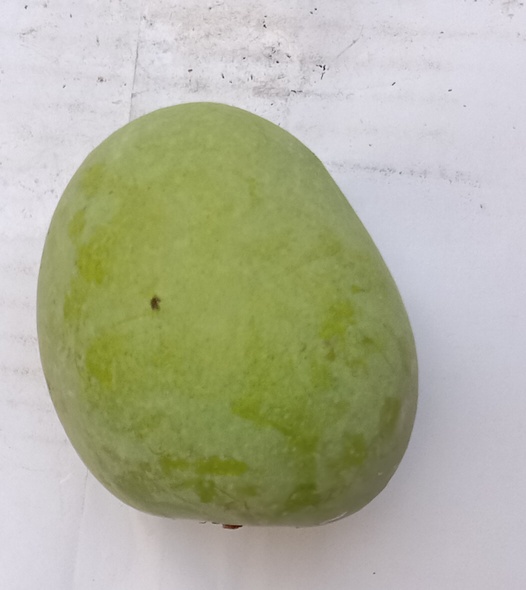
Mango variety: Anwar Ratool